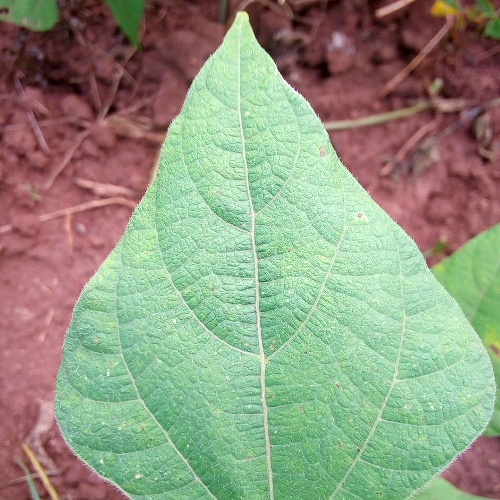
Leaf condition: healthy